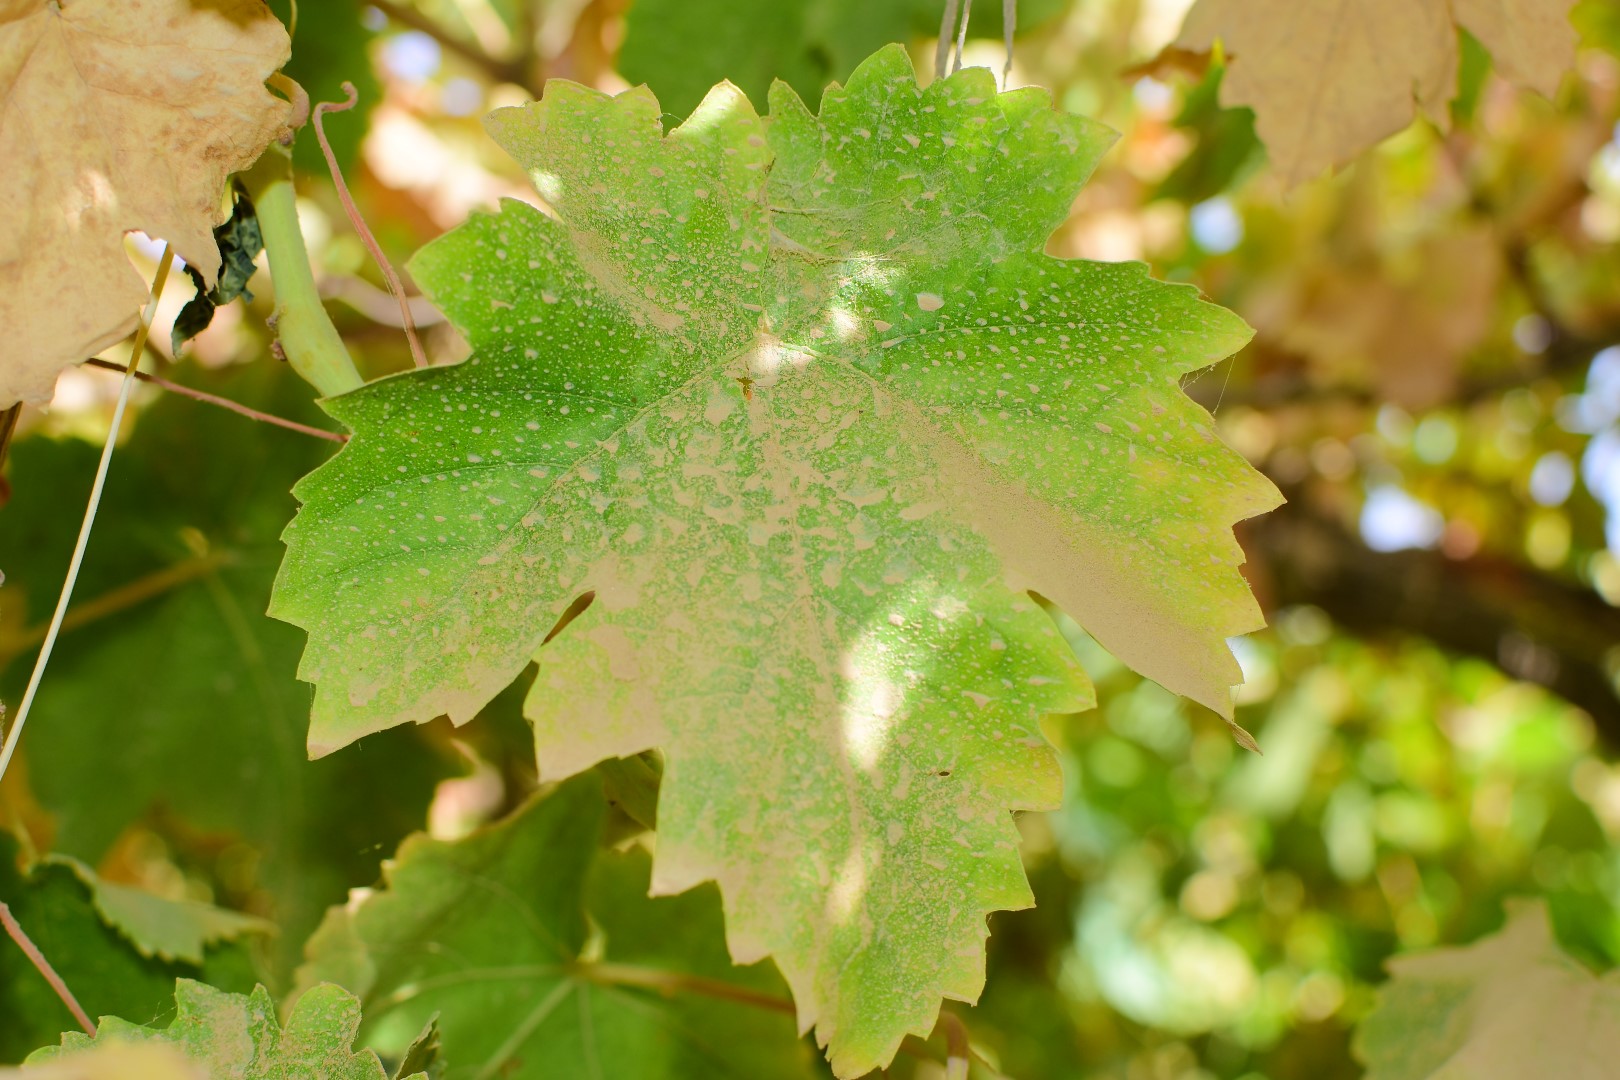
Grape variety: Thompson Seedless